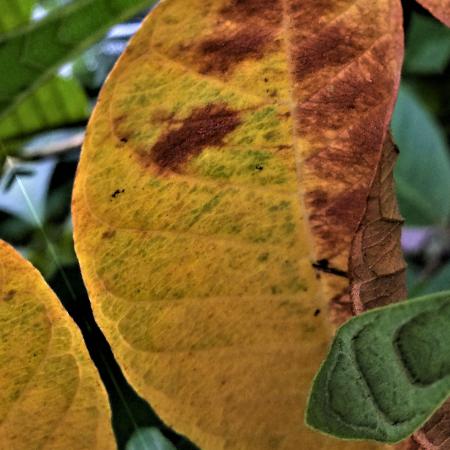
Label: Red rust